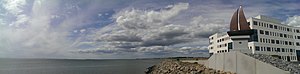
Esbjerg Skibet
Panoramabillede ud over Ho Bugt fra Tage Sørensens Plads på Esbjerg Havn. Esbjerg Skibet er synligt i forgrunden
Panoramabillede ud over Ho Bugt fra Tage Sørensens Plads på Esbjerg Havn. Semco Maritimes domicil og kunstværket Esbjerg Skibet er synligt i forgrunden.
Esbjerg Skibet er et kunstværk i granit udført af Jørgen-Martin Pedersen fra Vejrup forestillende et sejlskib. Det er placeret på en prominent plads ved Esbjerg Strand, et kommende rekreativt område ved havnen i Esbjerg.